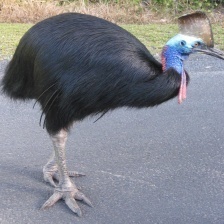
Species: CASSOWARY
Scientific name: CASUARIUS